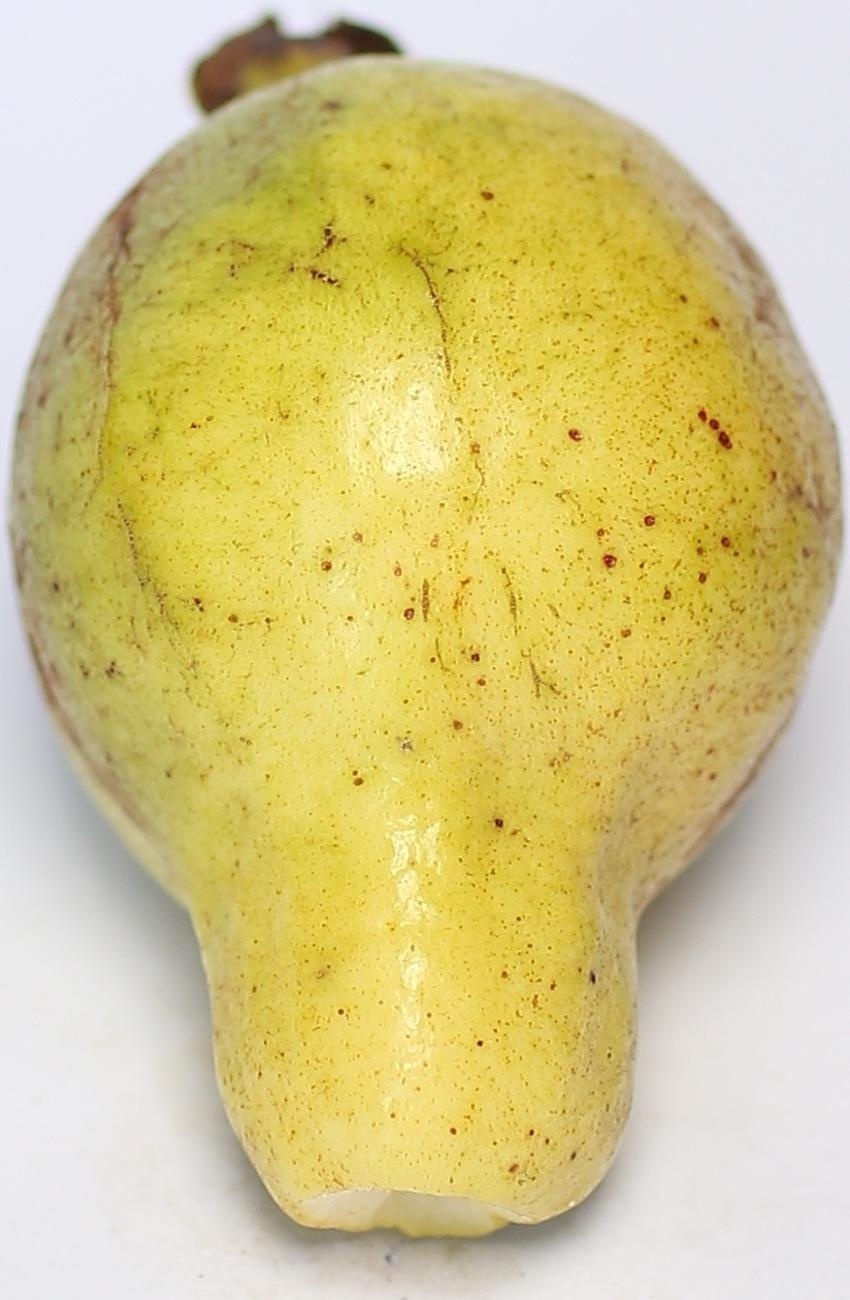
Maturity: mature-green
Variety: local-sindhi